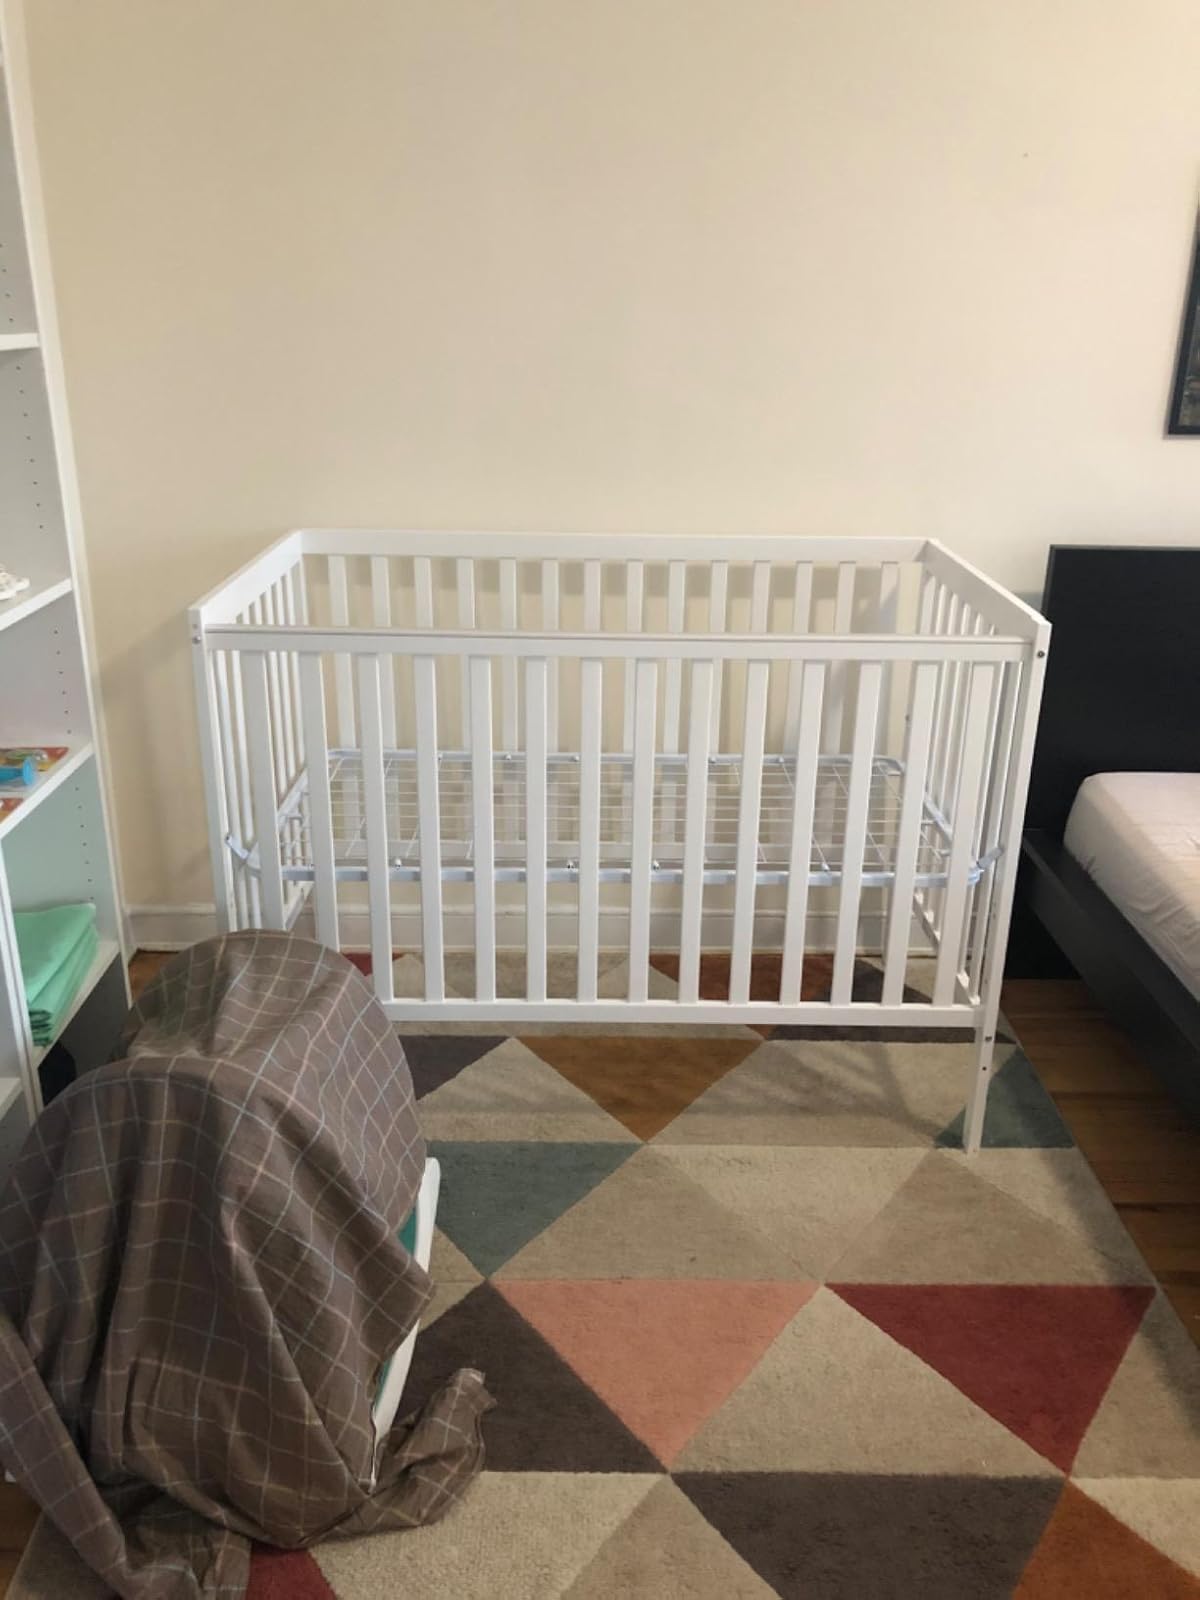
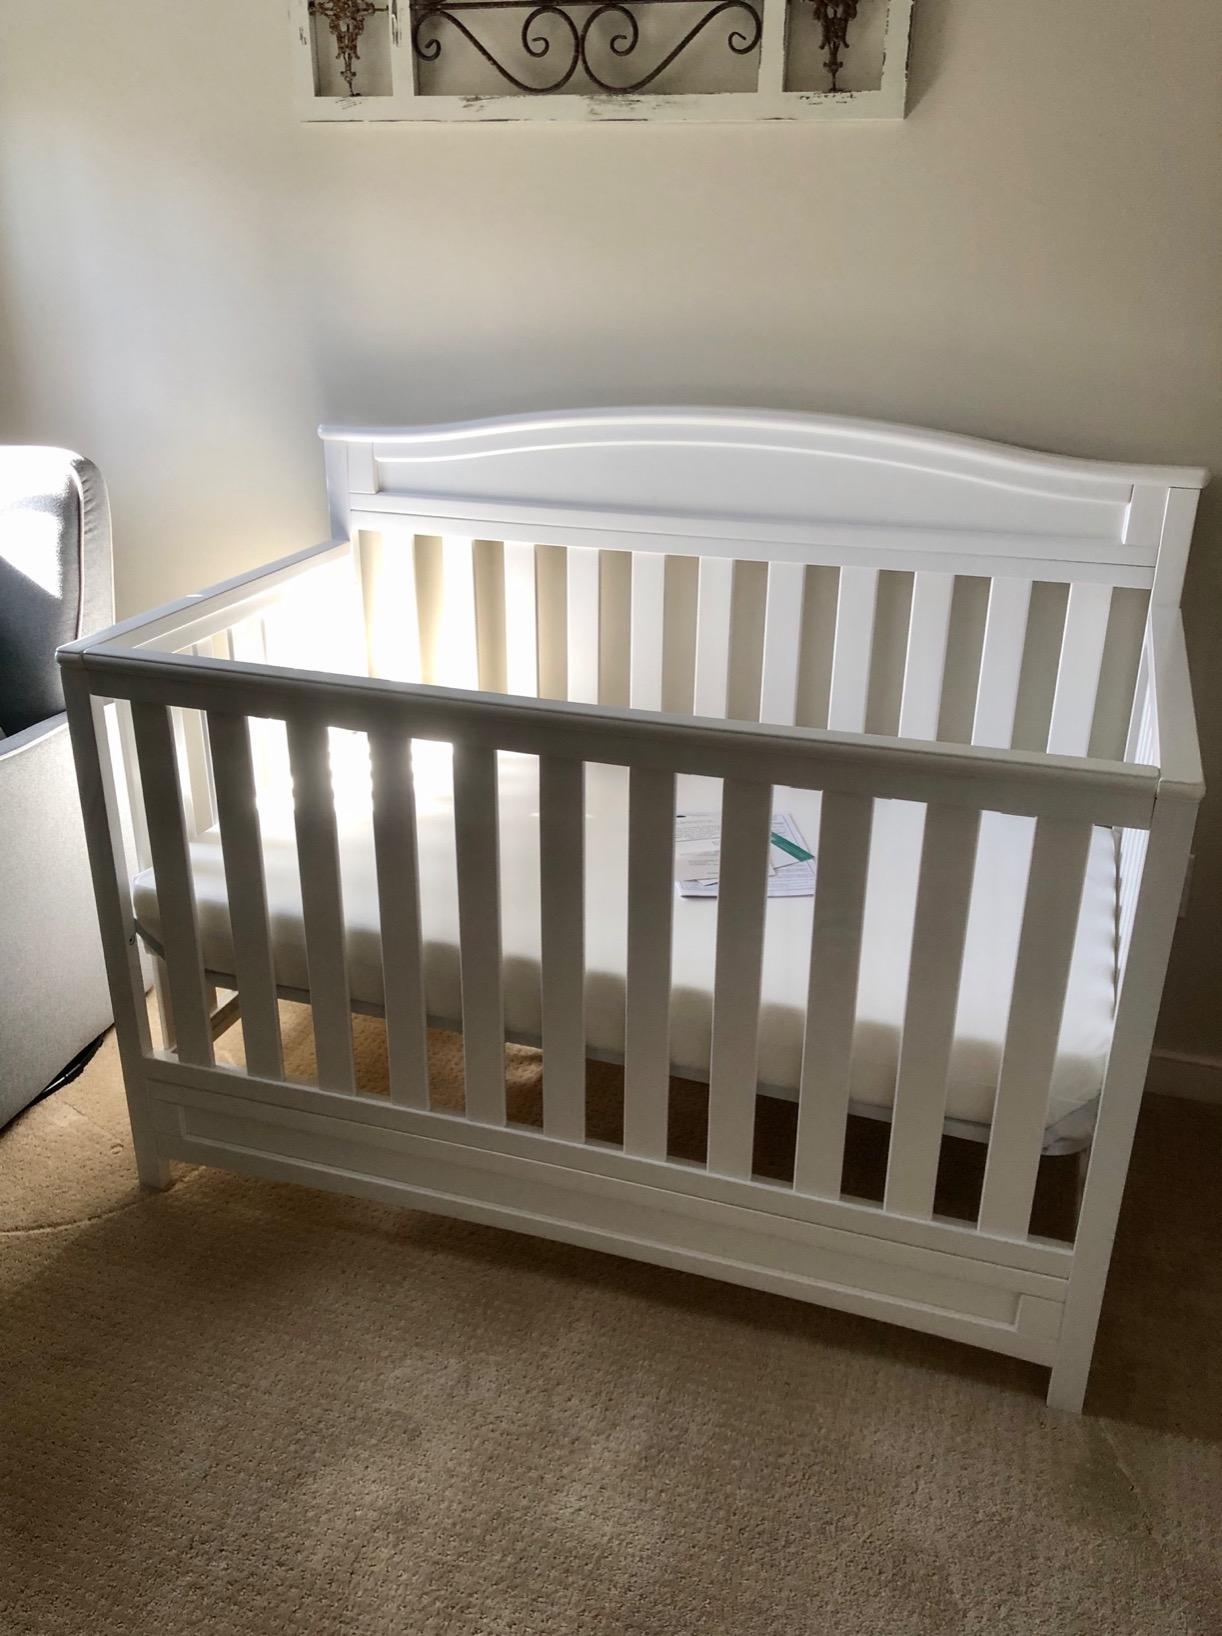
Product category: products_crib
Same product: no